CeCe Peniston

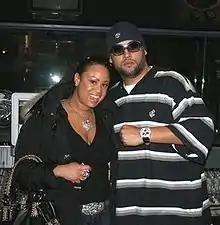
Also with Delgado after their reunion in 2007 at Chaton Studios

Originally, the potential release of an R&B song after a lengthy absence, "Still I", was to be cancelled, but the final record actually leaked out after one of the producers, allowed the Adrenaline Music company to distribute the song.